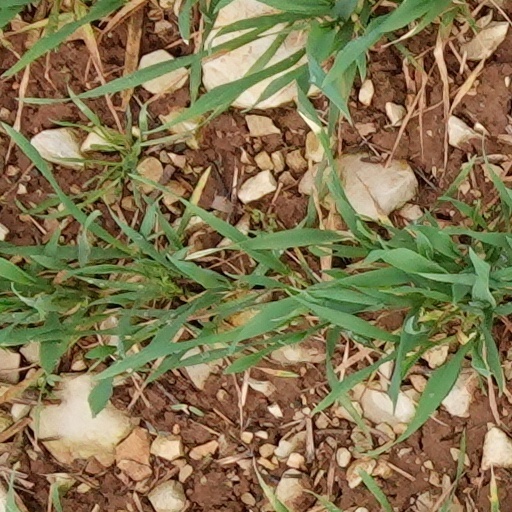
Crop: wheat